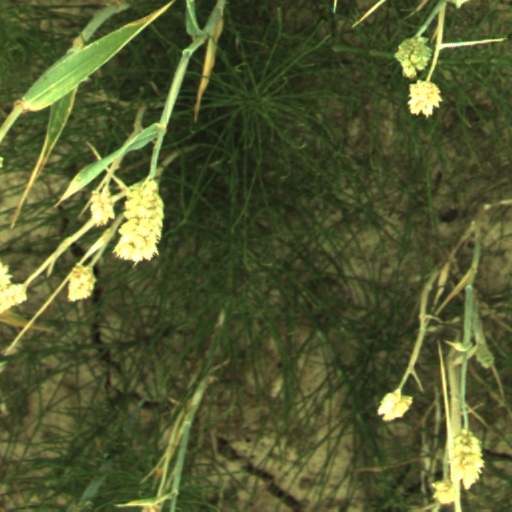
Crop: wheat